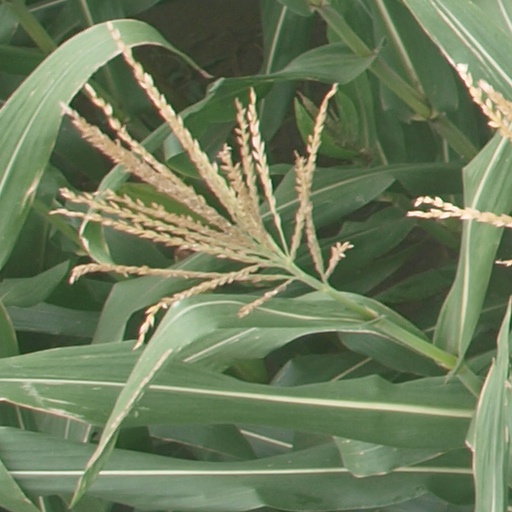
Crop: maize; corn